Chrishell Stause

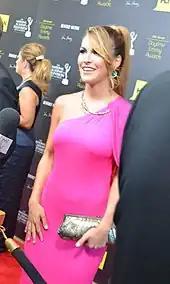
Stause at the Daytime Emmy Awards in 2012

In 2005, Stause was cast as Amanda Dillon in the ABC daytime soap opera, "All My Children", a role she began on May 4, 2005, when the character returned to Pine Valley after a five-year absence. The role of Amanda was previously portrayed by Alexis Manta. During her time on soap, Stause also acted in the independent films "Scaring the Fish" (2008) and "The Crimson Mask" (2009). The soap was cancelled and ended on September 23, 2011. Following cancellation, Stause made her prime time television debut guest starring in the second season of the ABC crime comedy-drama series, "Body of Proof". She was a member of improvisational troupe The Groundlings in Los Angeles.